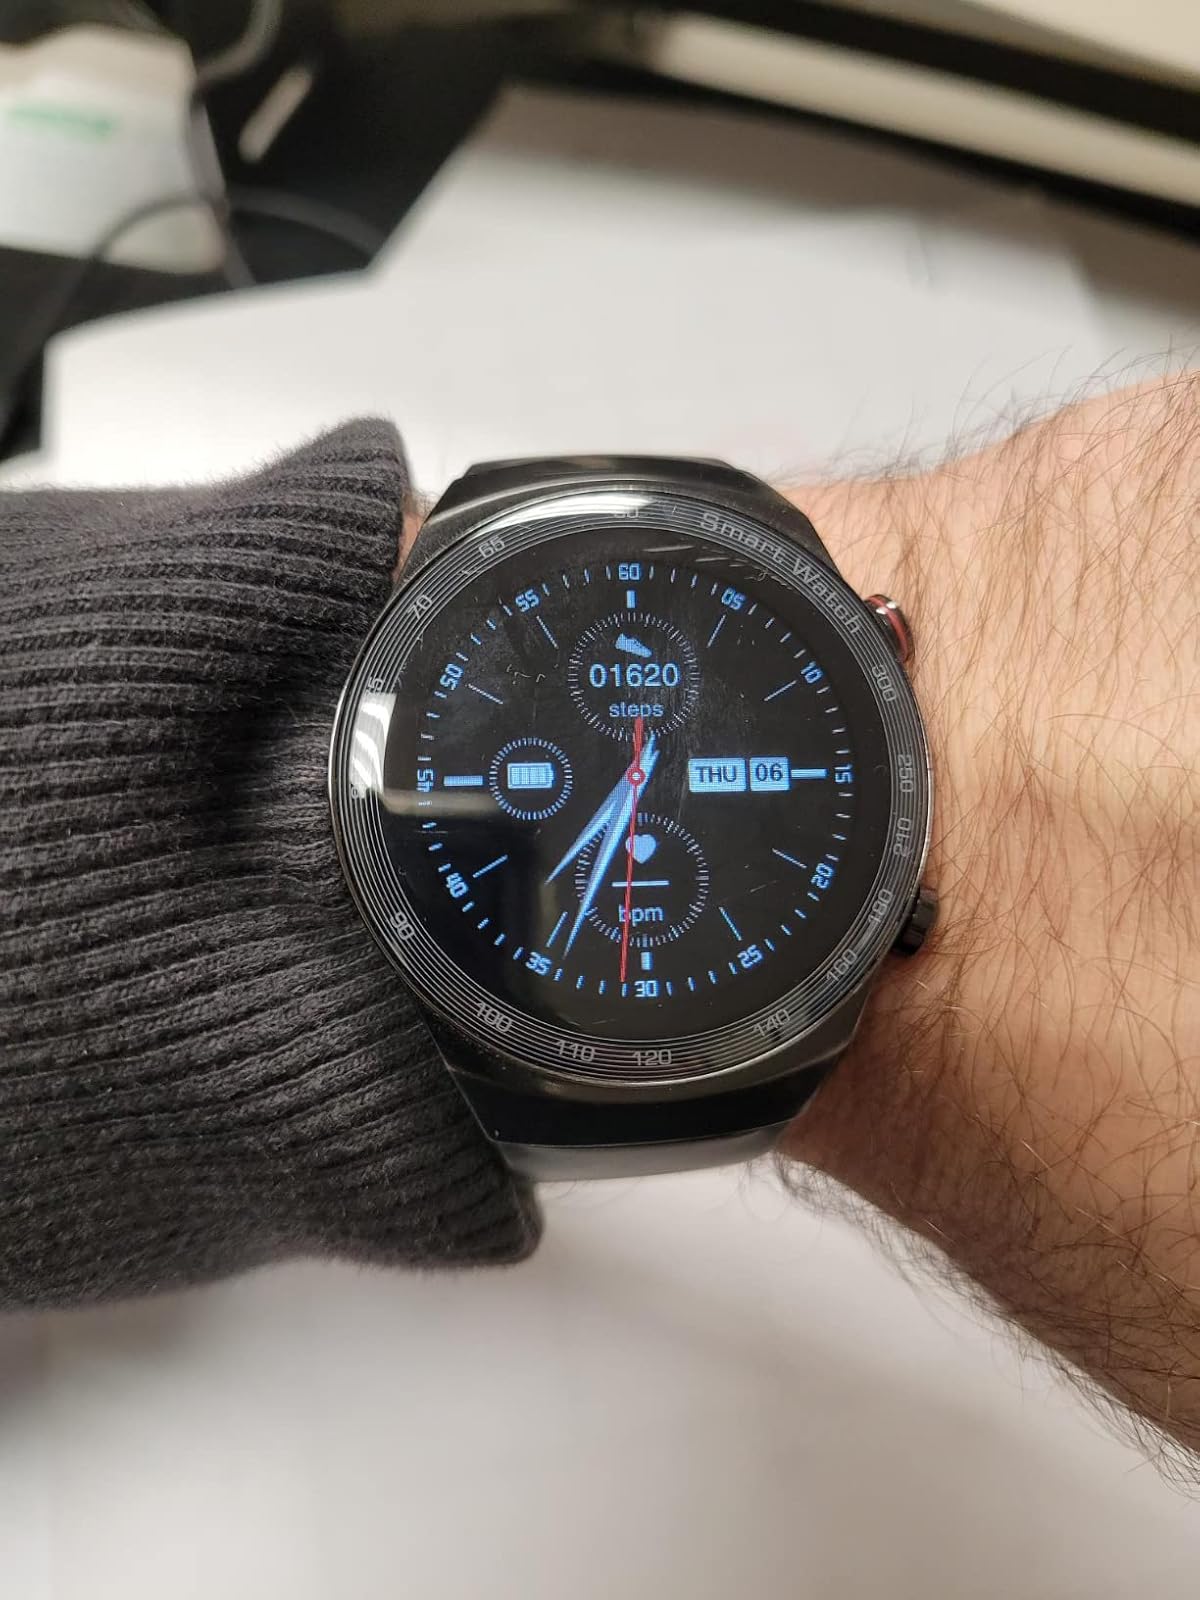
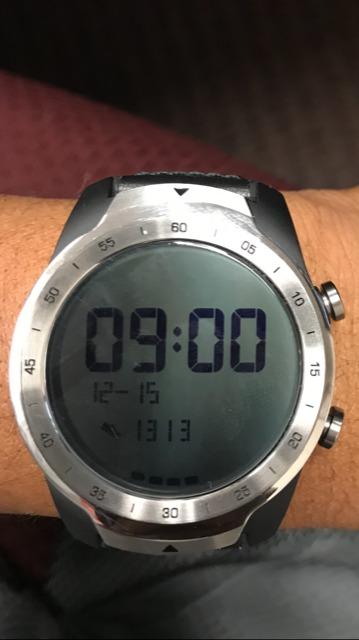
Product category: smartwatch
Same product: no